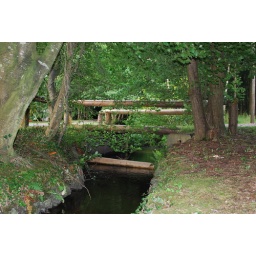
View of the bridge over the river running into the lake..